Marilyn Mehlmann

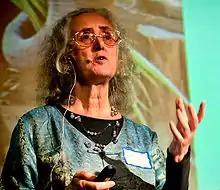
Marilyn Mehlmann in November 2010

Born in England, Mehlmann went to a French school and worked in Norway and Denmark before settling in Sweden.